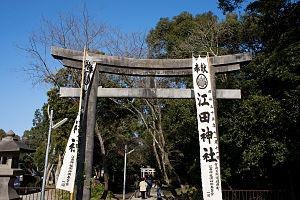
Eda-jinja est un sanctuaire shintô situé dans la ville de Miyazaki, dans la préfecture de Miyazaki, au Japon.